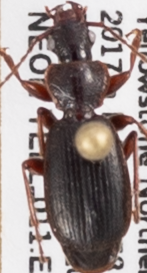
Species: Cymindis cribricollis
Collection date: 2018-07-12
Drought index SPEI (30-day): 0.662
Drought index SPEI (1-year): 2.09
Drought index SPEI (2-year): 0.992